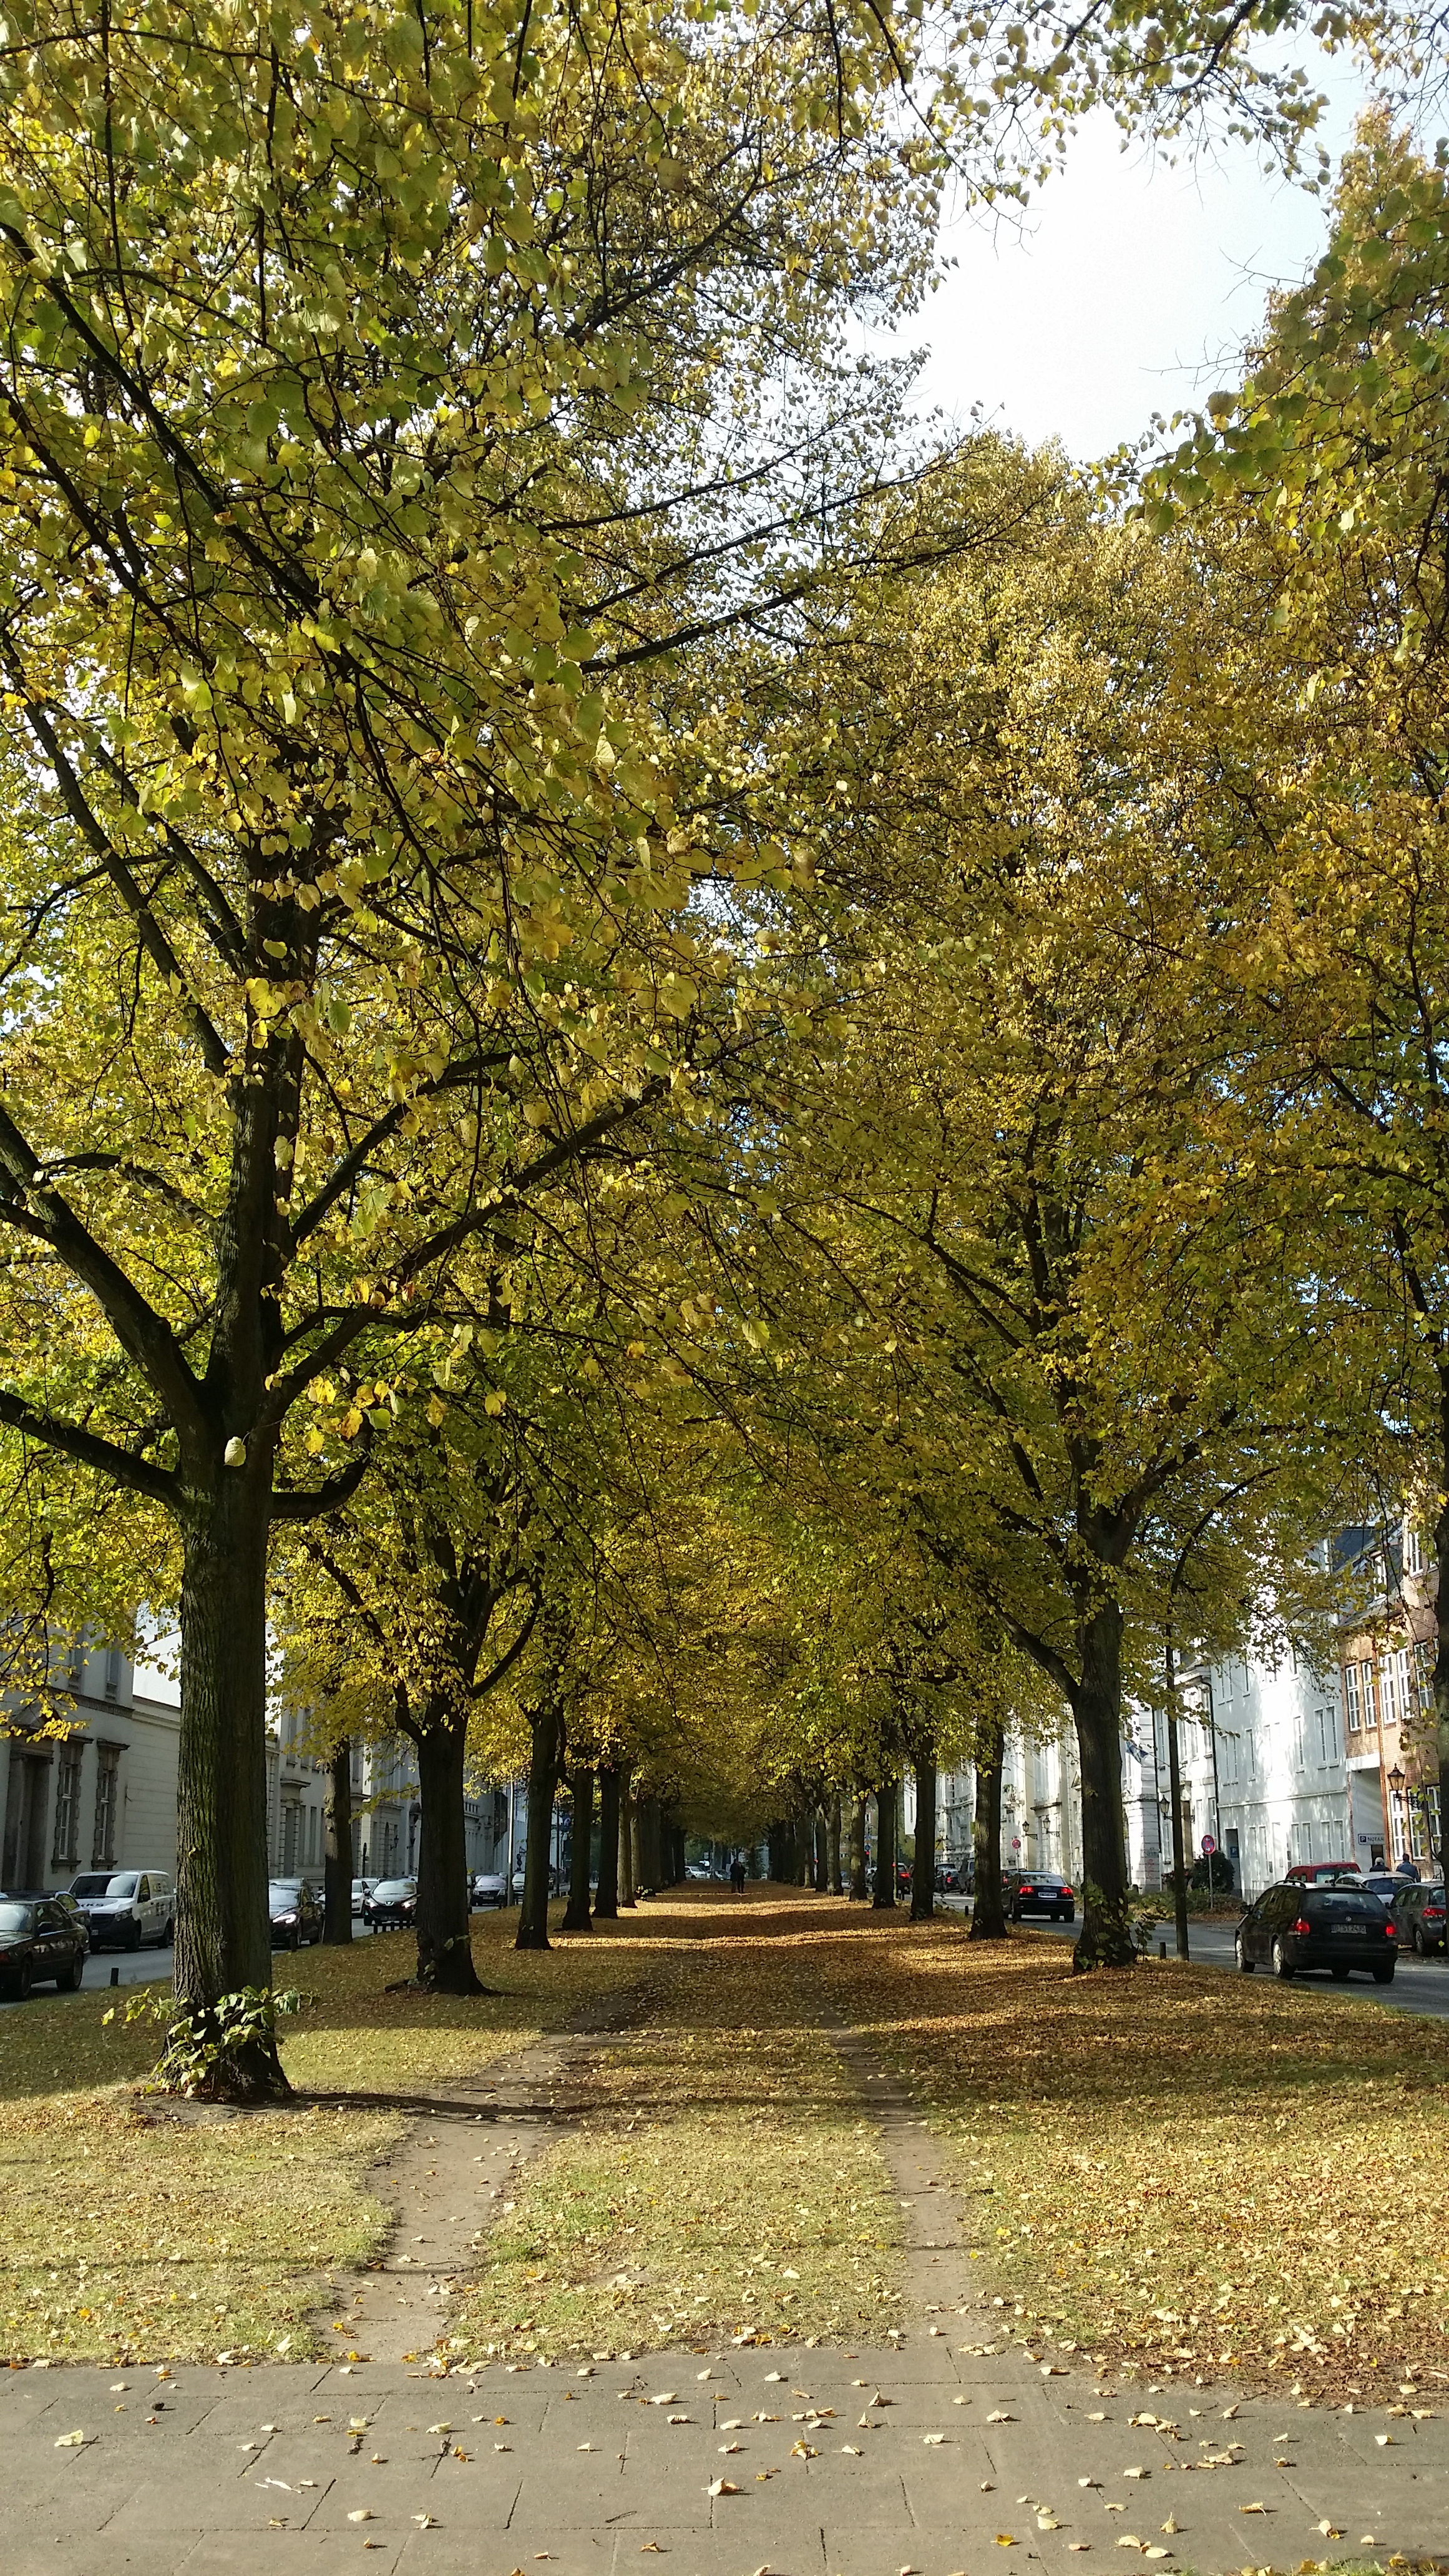
tree, plant, sunlight, leaf, flower, autumn, park, season, avenue, deciduous, neighbourhood, maidenhair tree, altona, woody plant